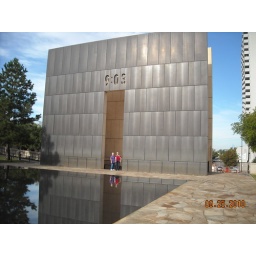
Wall clock showing the time of the blast with Bev and Janet standing in the doorway